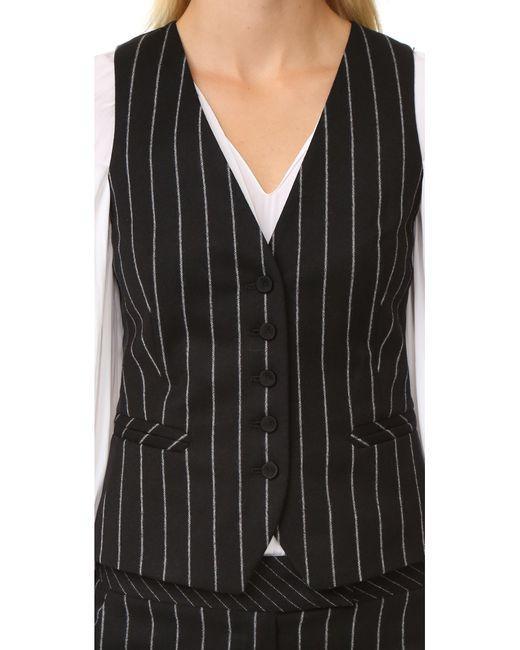
Weiß gestreiftes und schwarzes Damen-Westenhosen-Set